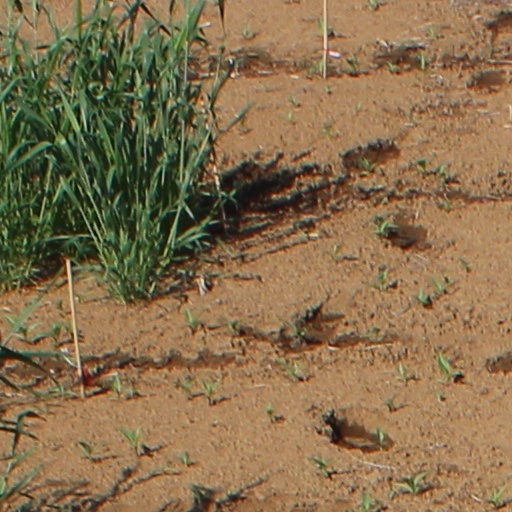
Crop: wheat